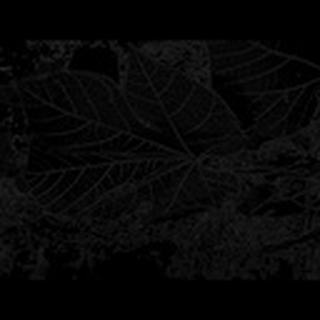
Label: healthy_cotton